Ashok Nagar, Chennai

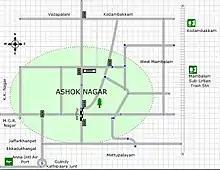
Ashok Nagar, Chennai.

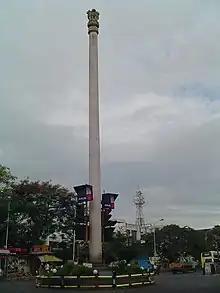
Ashok Pillar Junction

Ashok Nagar is located west of Mambalam (T. Nagar), Chennai, Tamil Nadu, India.